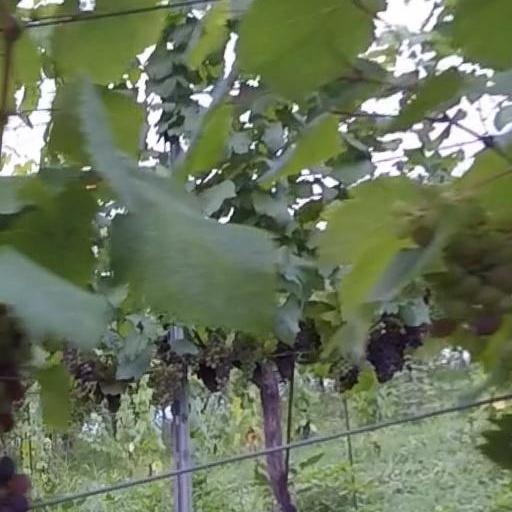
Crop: grape